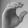
ASL letter: C